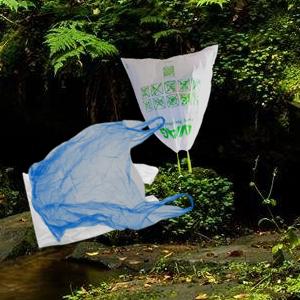
Label: plasticbags